Yale School of the Environment

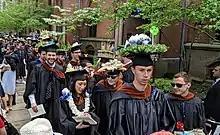
YSE graduates with decorated caps, 2019

The school has an active tradition of student involvement in academic and extracurricular life. Many students participate in student interest groups, which organize events around environmental issues of interest to them. These groups range in interest from Conservation Finance and International Development, to the Built Environment and "Fresh & Salty: The Society for Marine and Coastal Systems.”There are also social and recreational groups, such as the Forestry Club, which every Friday organizes themed "TGIF" ("Thank-God-I'm-a-Forester") happy hours and school parties; the Polar Bear Club, which swims monthly in Long Island Sound under the full moon (year-round); Veggie Dinner, which is a weekly vegetarian dinner club; the Loggerrhythms, an a cappella singing group; and the student-run BYO Café in Kroon Hall opened in 2010. A notable YSE tradition is the extravagant environmentally inspired decoration of graduation caps in preparation for commencement.